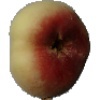
Label: peach_flat